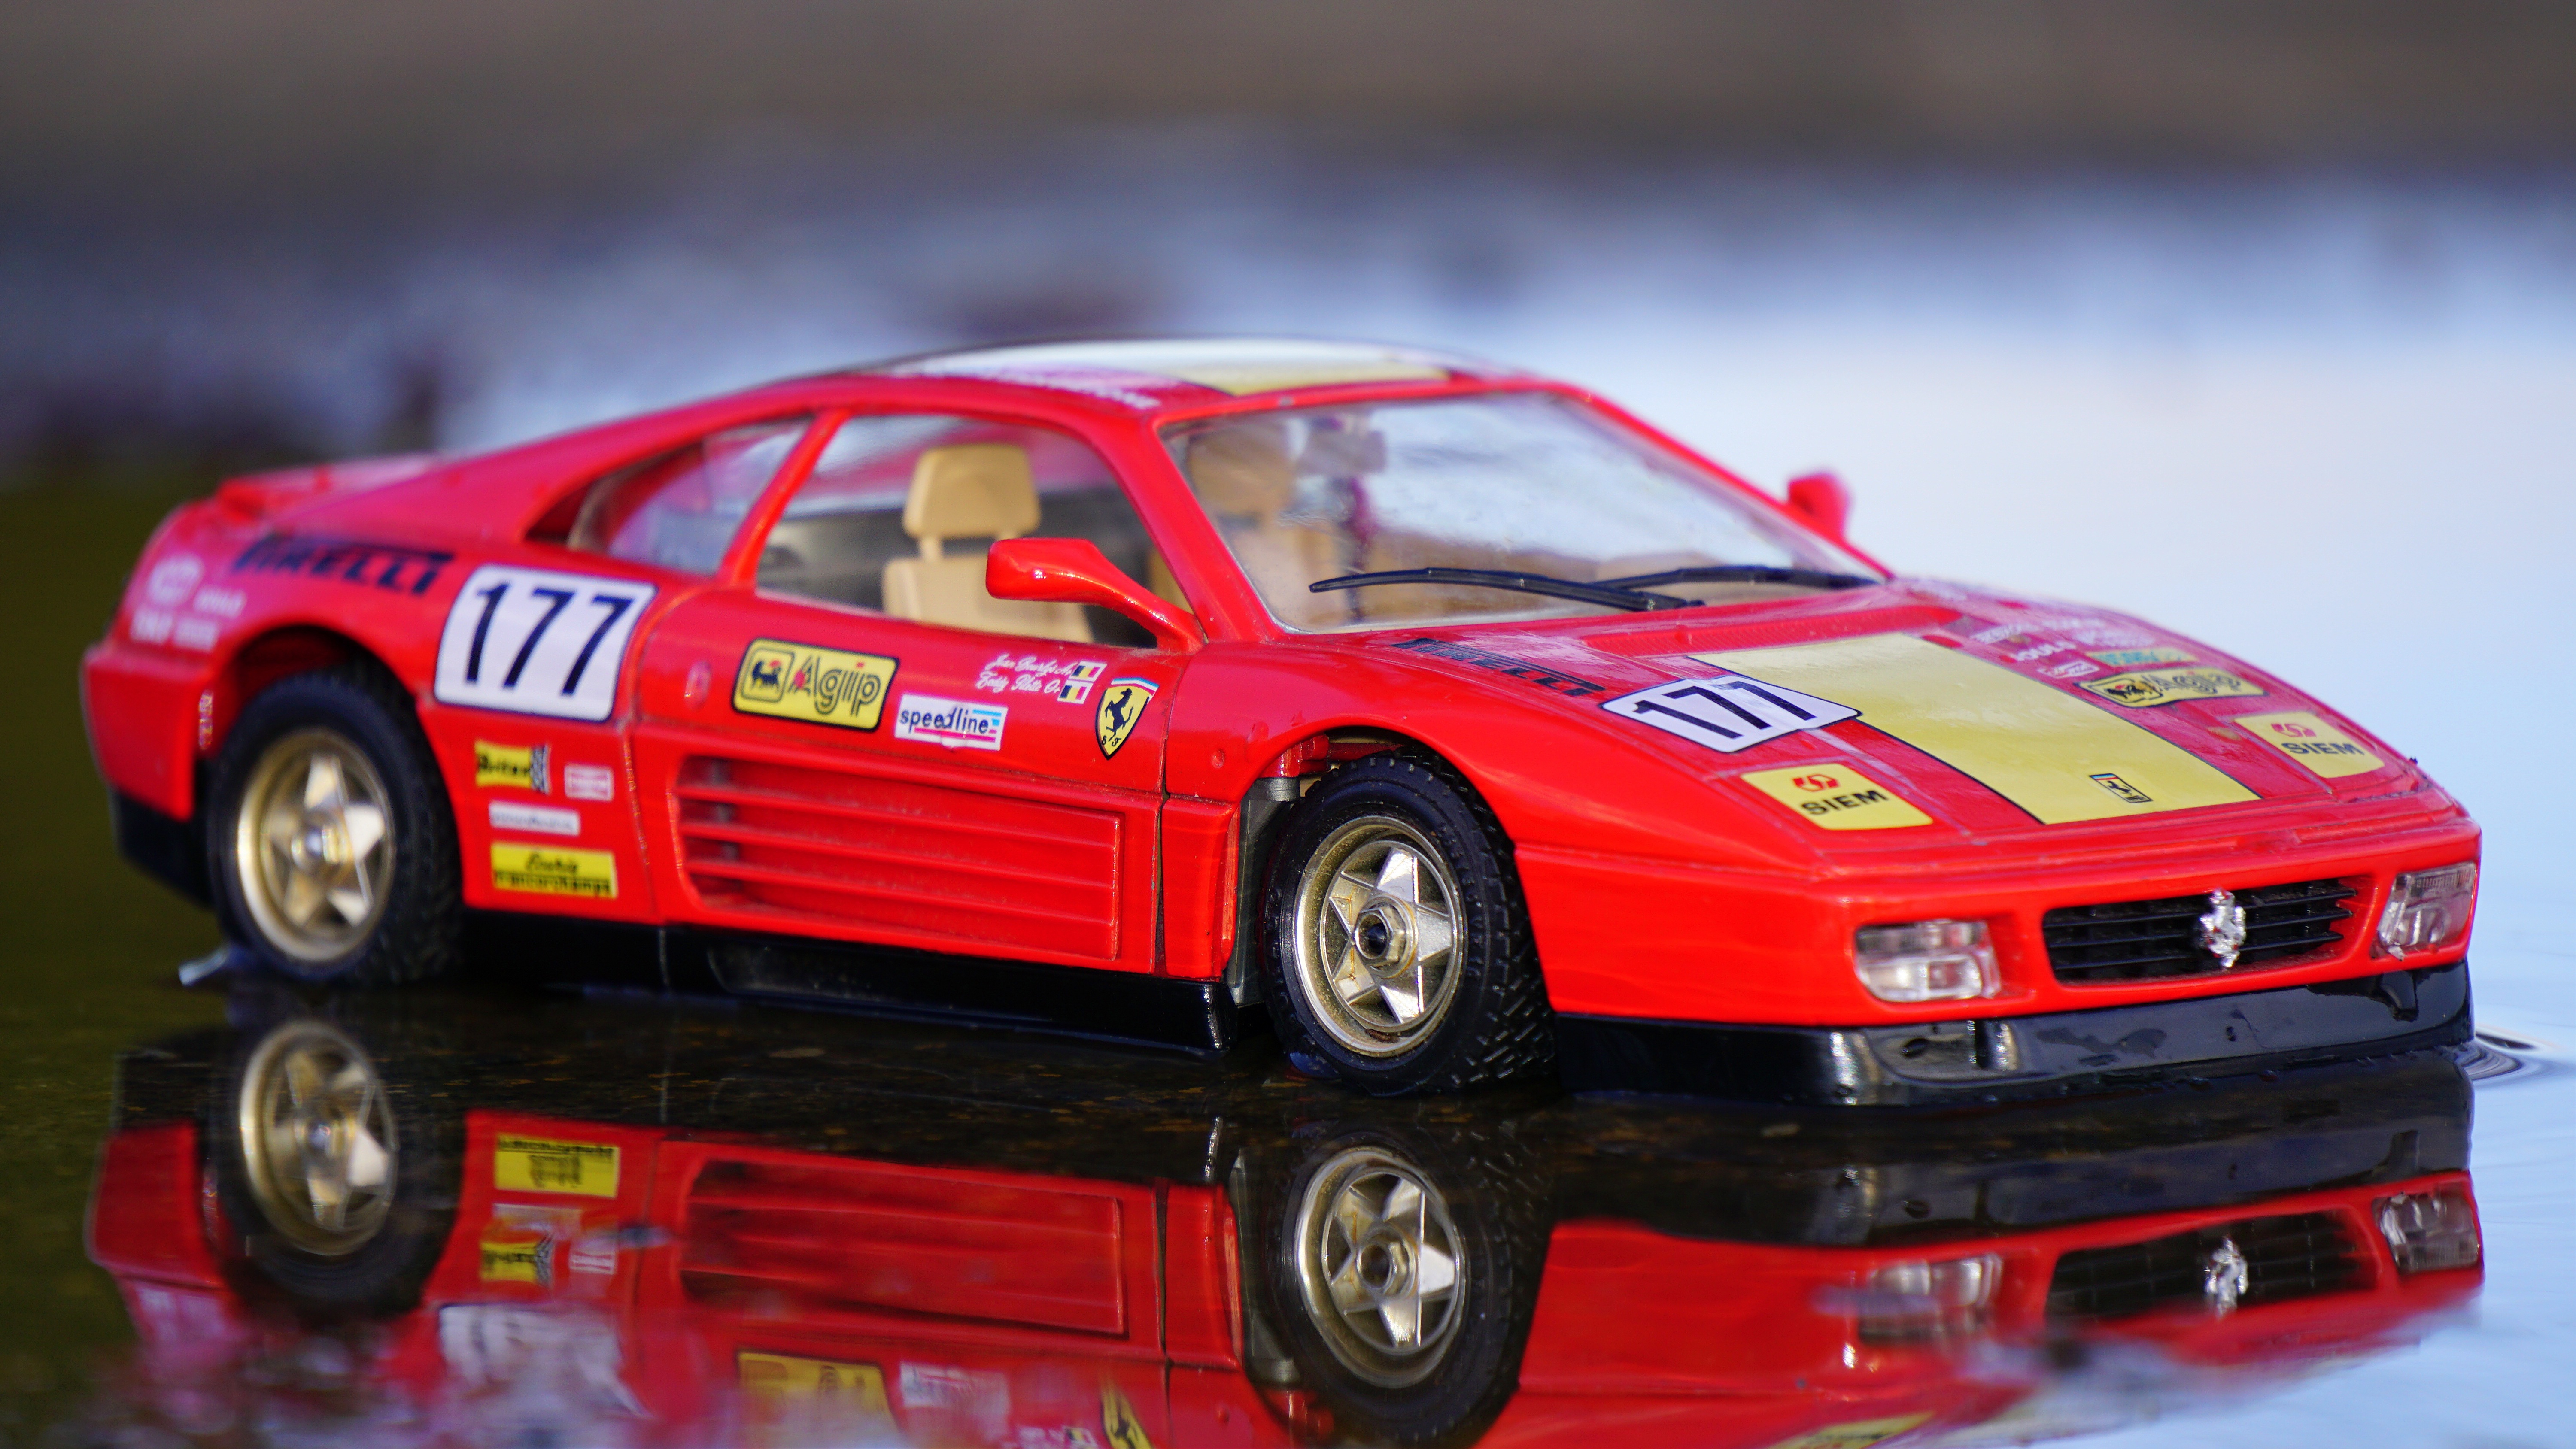
car, automobile, model, reflection, vehicle, small, sports car, race car, supercar, model car, land vehicle, automobile make, luxury vehicle, stock car racing, ferrari spa, ferrari f430 challenge, ferrari f40, ferrari f355, ferrari 288 gto, ferrari 308 gtb gts, ferrari 348, ferrari testarossa, ferrari 512